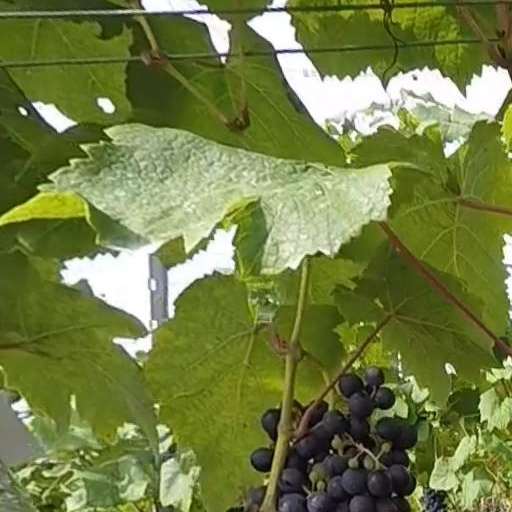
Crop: grape